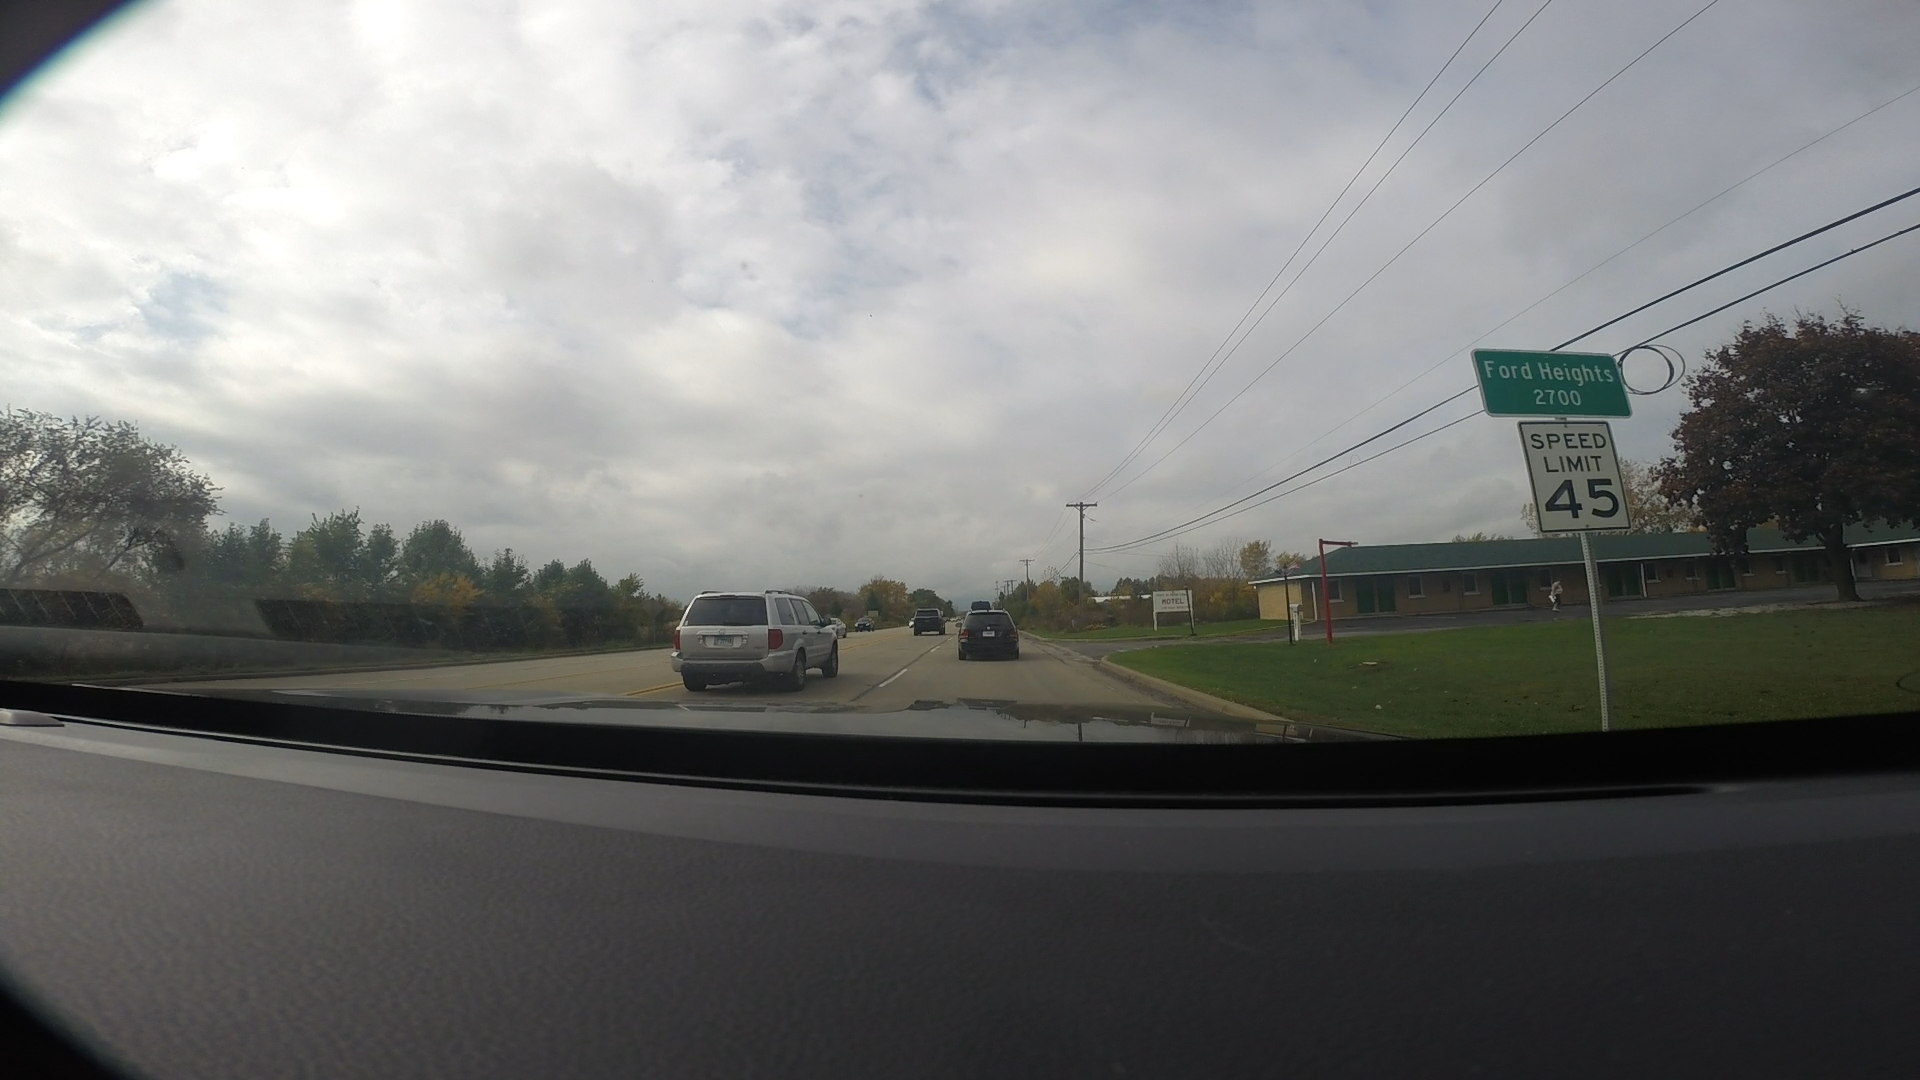
Speed limit sign label: mph45